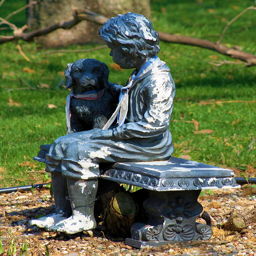
a statue of a boy and his dog sitting on a bench
A sculpture of a person sitting on a bench next to a dog.
A statue in a park of a girl sitting next to a dog.
A stone bench with a sculptured child and dog.
A statue of a boy sitting on a bench next to a dog.